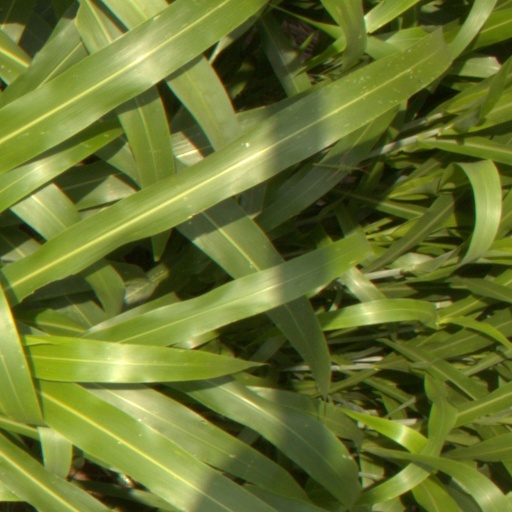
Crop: sorghum